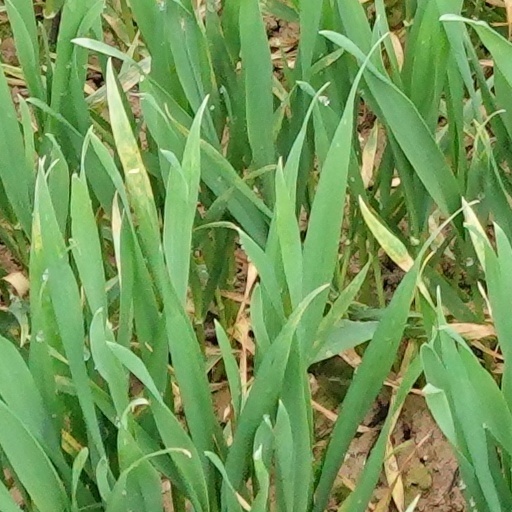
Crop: wheat